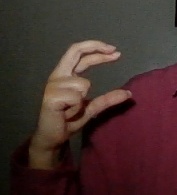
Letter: thal